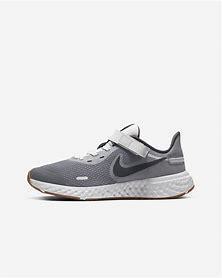
Brand: Nike
Model: Revolution 5 Flyease